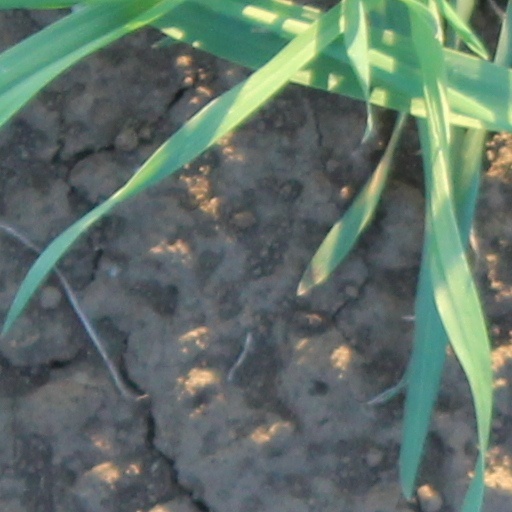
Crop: wheat